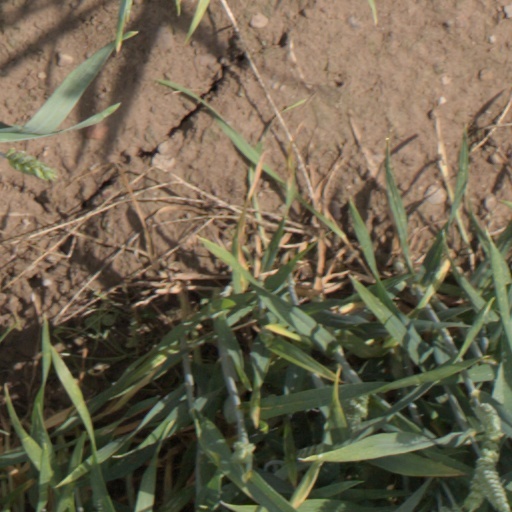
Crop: wheat